1041

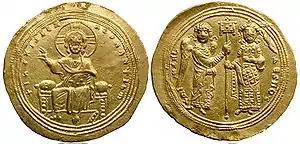
Michael V Kalaphates (c. 1015–1042)

Year 1041 (MXLI) was a common year starting on Thursday of the Julian calendar.